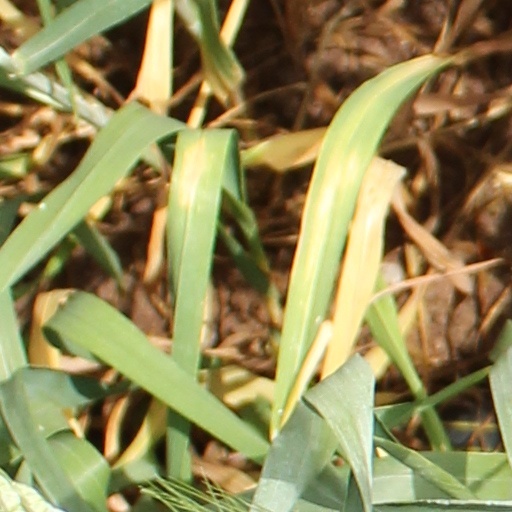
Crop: wheat